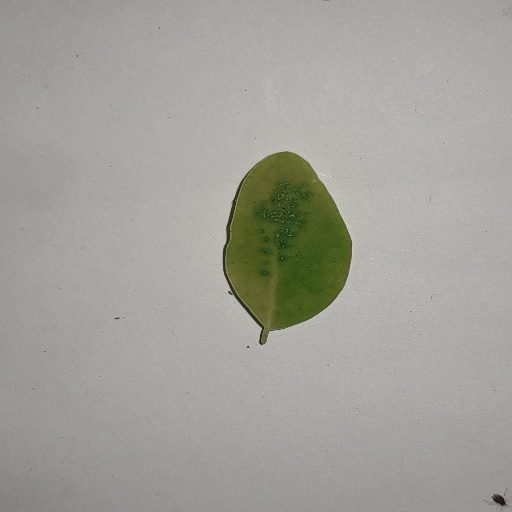
Species: Sojina
Leaf condition: Yellow Leaf